Wedding of Nora Robinson and Alexander Kirkman Finlay

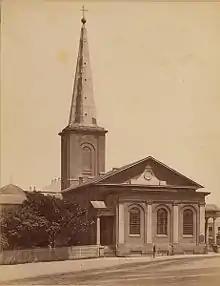
St James' Church (1880s) by Charles Bayliss

The first carriages to arrive at the church brought Lady Robinson, Mrs. St. John, Captain St. John, A.D.C., and H. S. Lyttleton, private secretary. The following carriage contained the bridegroom and Captain Standish (chief-commissioner of police in Victoria) as best man. The carriage containing the bride, her father, (the governor) and the bridesmaids (Miss Nereda Robinson and Miss Neva St. John) came immediately afterwards. The people cheered the arrival of each carriage.